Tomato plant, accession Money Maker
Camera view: tilt-top (135 deg); turntable rotation: 0 degrees
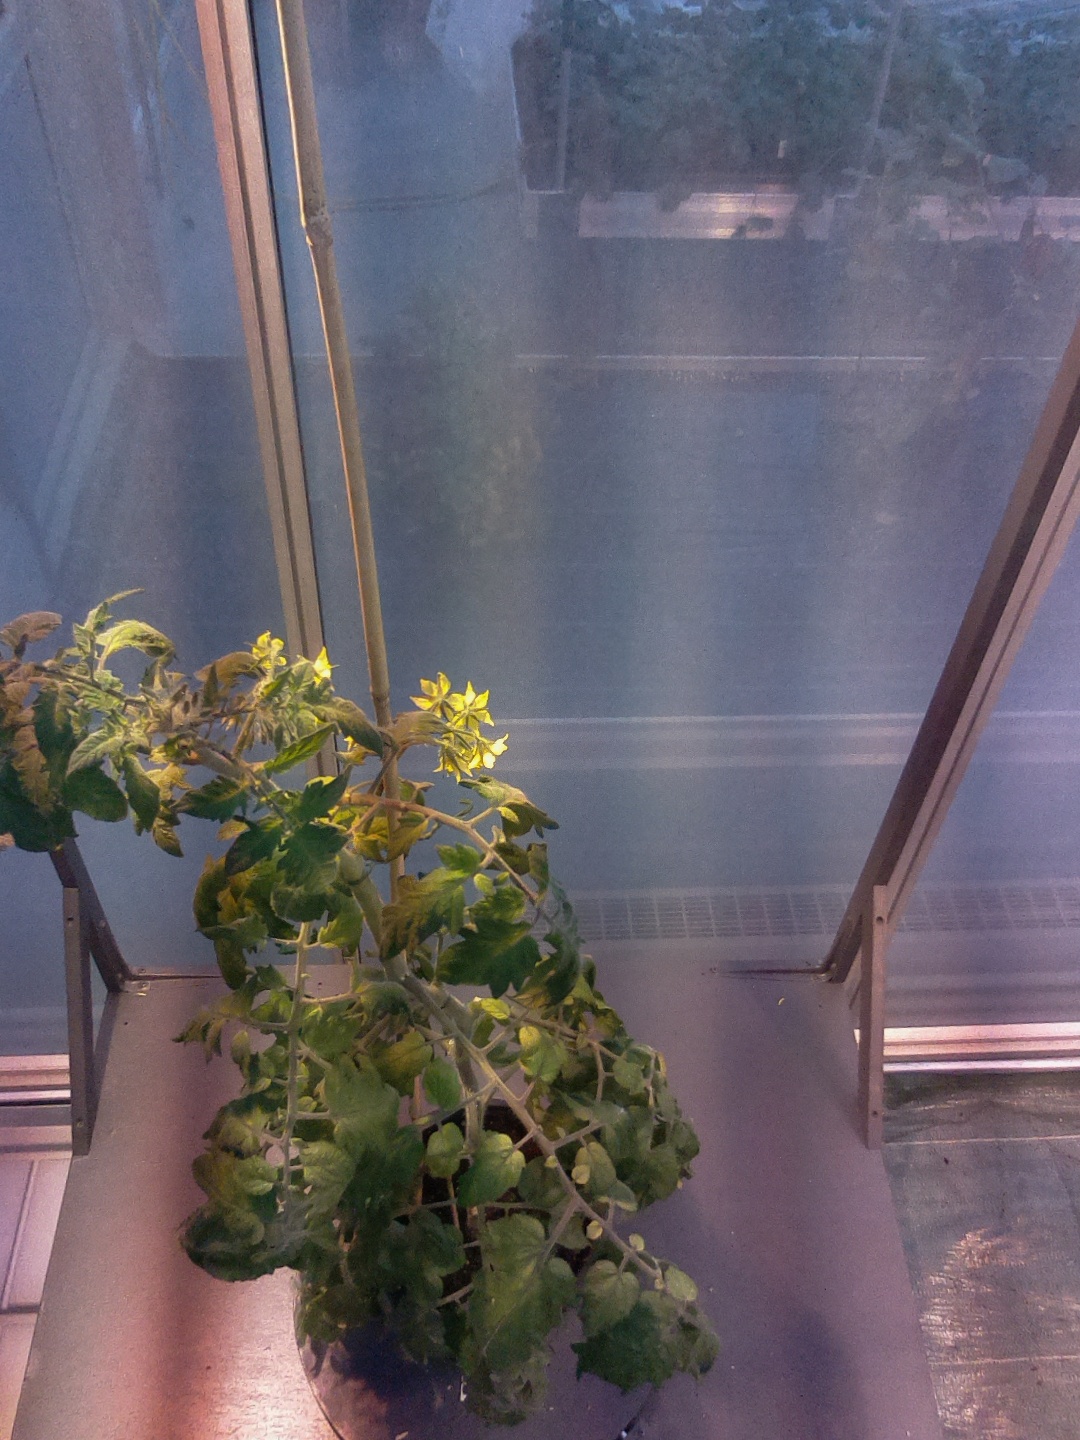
BBCH growth stage 68: Full flowering, 80%-90% of flowers open, more petals falling